Lázaro Cárdenas

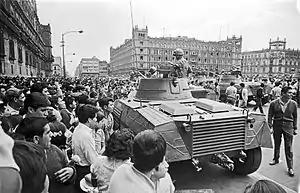
Tanks in the Zócalo during the Mexican Movement of 1968

After his presidential term that ended 1 December 1940, Cárdenas served as Mexico's Minister of War from 1942 to 1945, during which Mexico fought with the Allied Powers in World War II, which reassured Mexican nationalists concerned about a close alliance with the United States.